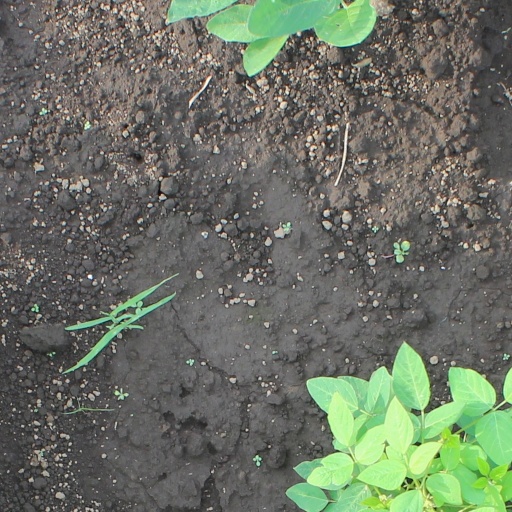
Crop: soybean